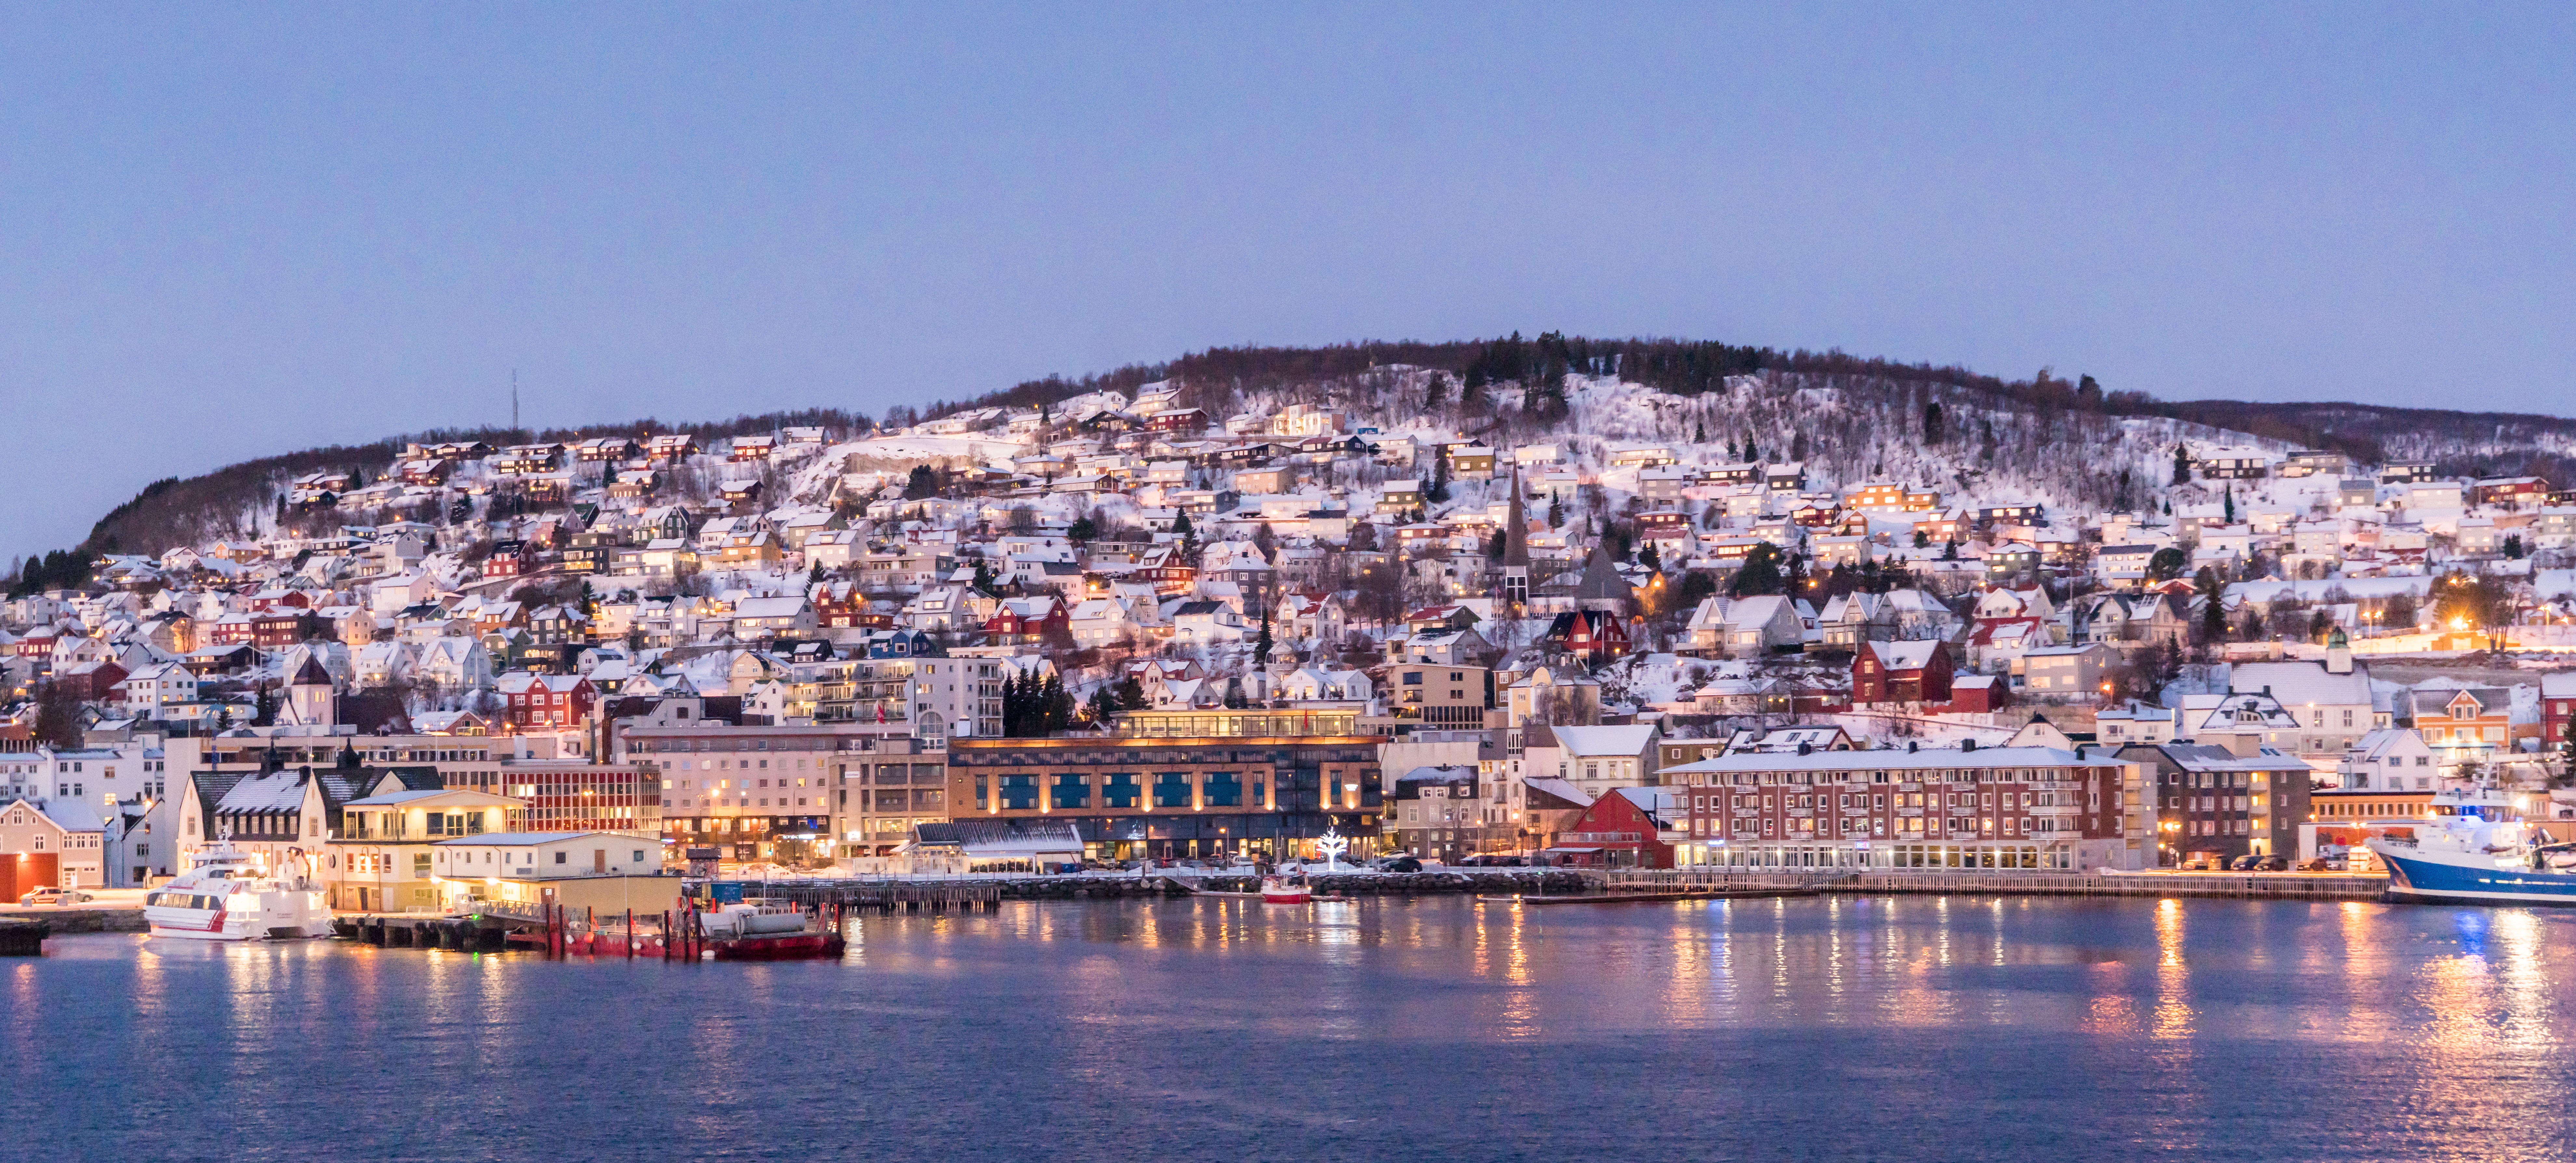
landscape, sea, coast, mountain, architecture, sunrise, town, cityscape, panorama, dark, scenery, bay, harbor, marina, port, arctic, tourism, norway, scandinavia, tromso, european city